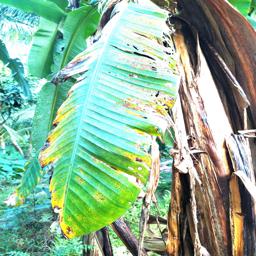
Label: YELLOW SIGATOKA